Chernov House

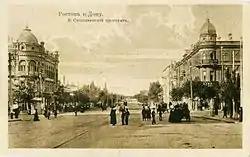
Chernov House (on the left), Melkonov-Yezekov House (on the right)

The Chernov House is a building in the Kirovsky City District of Rostov-on-Don, Russia. The house is located at 69 Bolshaya Sadovaya Street at the intersection of and Bolshaya Sadovaya Street. It was a revenue house. The building has the status of an object of cultural heritage of Russia of regional significance.